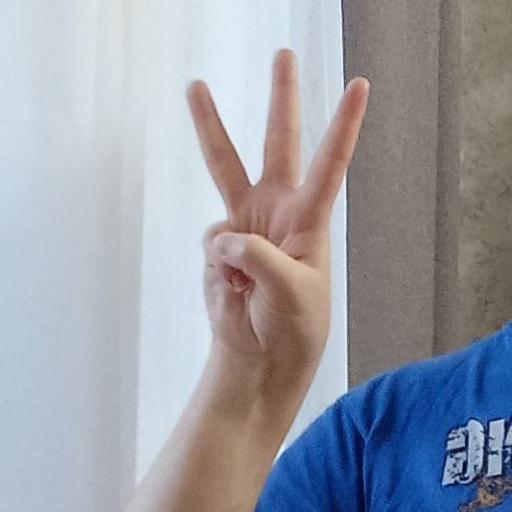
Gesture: three